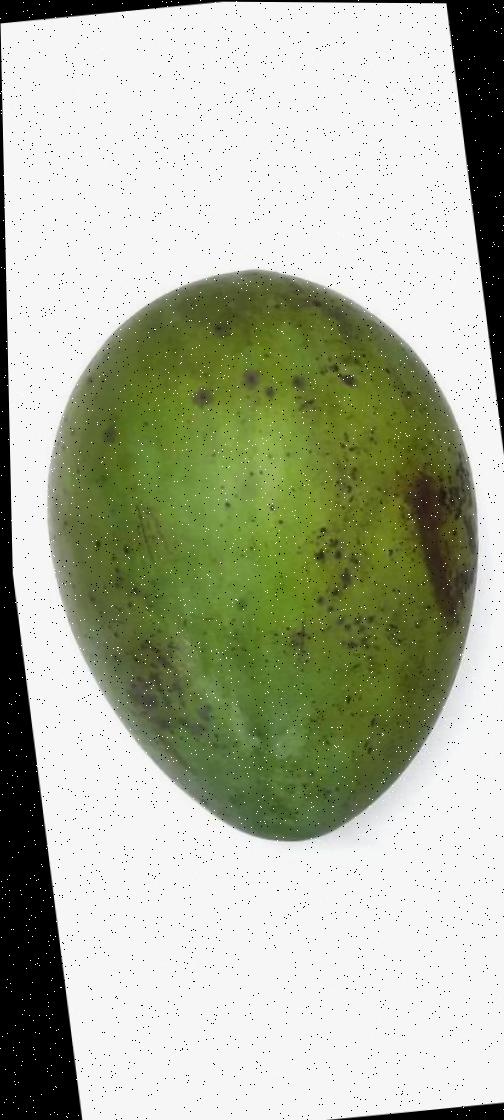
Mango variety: Harivanga